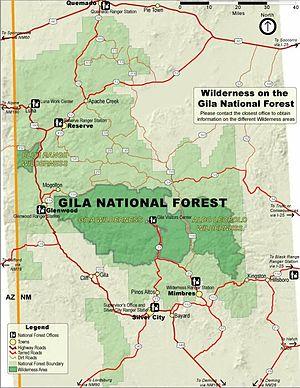
La forêt nationale de Gila est une forêt du Nouveau-Mexique au sud-ouest des États-Unis.